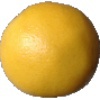
Label: Grapefruit White 1